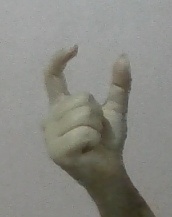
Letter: nun